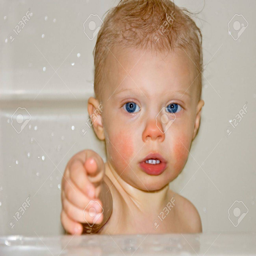
this beautiful baby girl with big blue eyes and rosy cheeks is reaching out her hand in the bathtub indicating she 's done bathing .